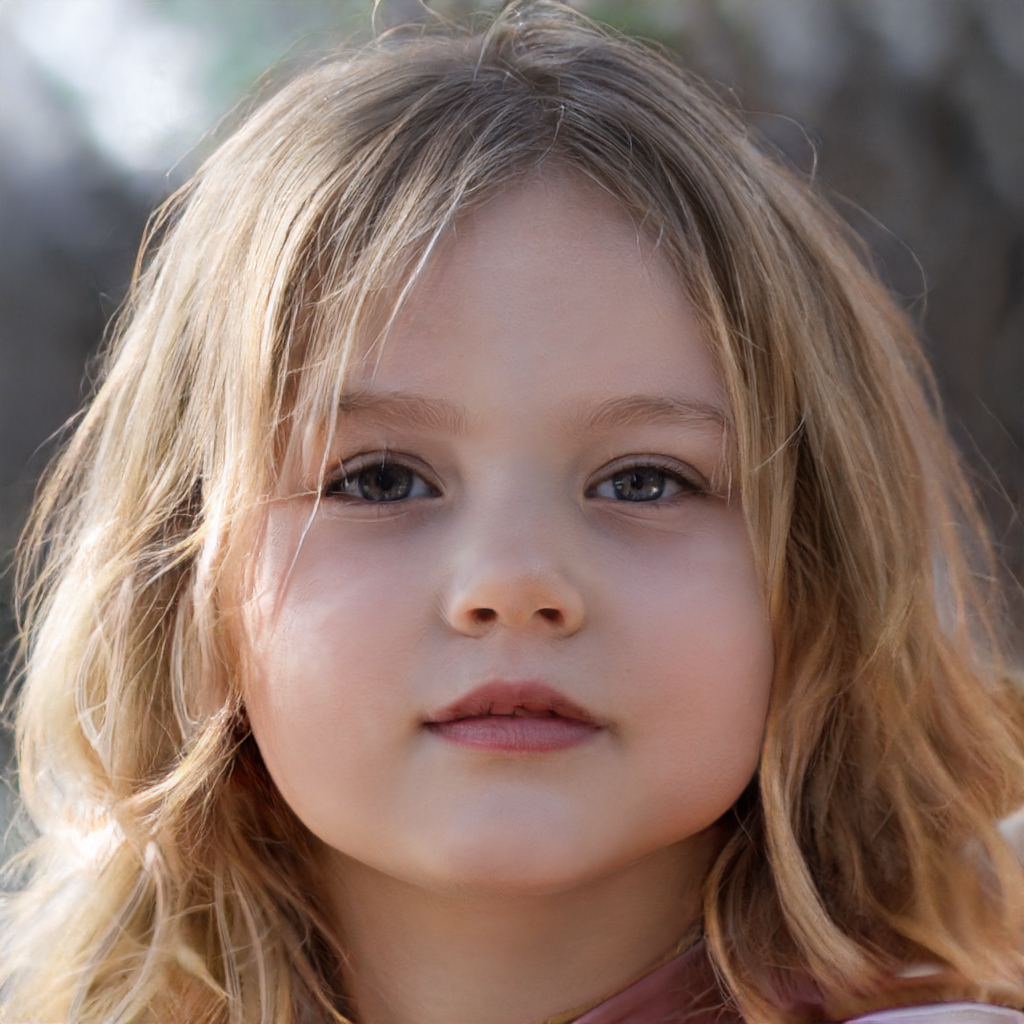
Label: Colored